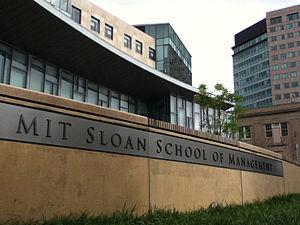
La Sloan School of Management est l'une des cinq écoles du Massachusetts Institute of Technology, situé à Cambridge dans le Massachusetts.